List of universities in Bangladesh

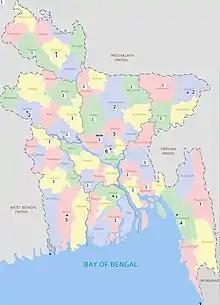
Locations of Public Universities in Bangladesh

Bangladesh has 55 public universities to the bulk of higher studies students. These universities are funded by the government while managed as self-governed organizations.